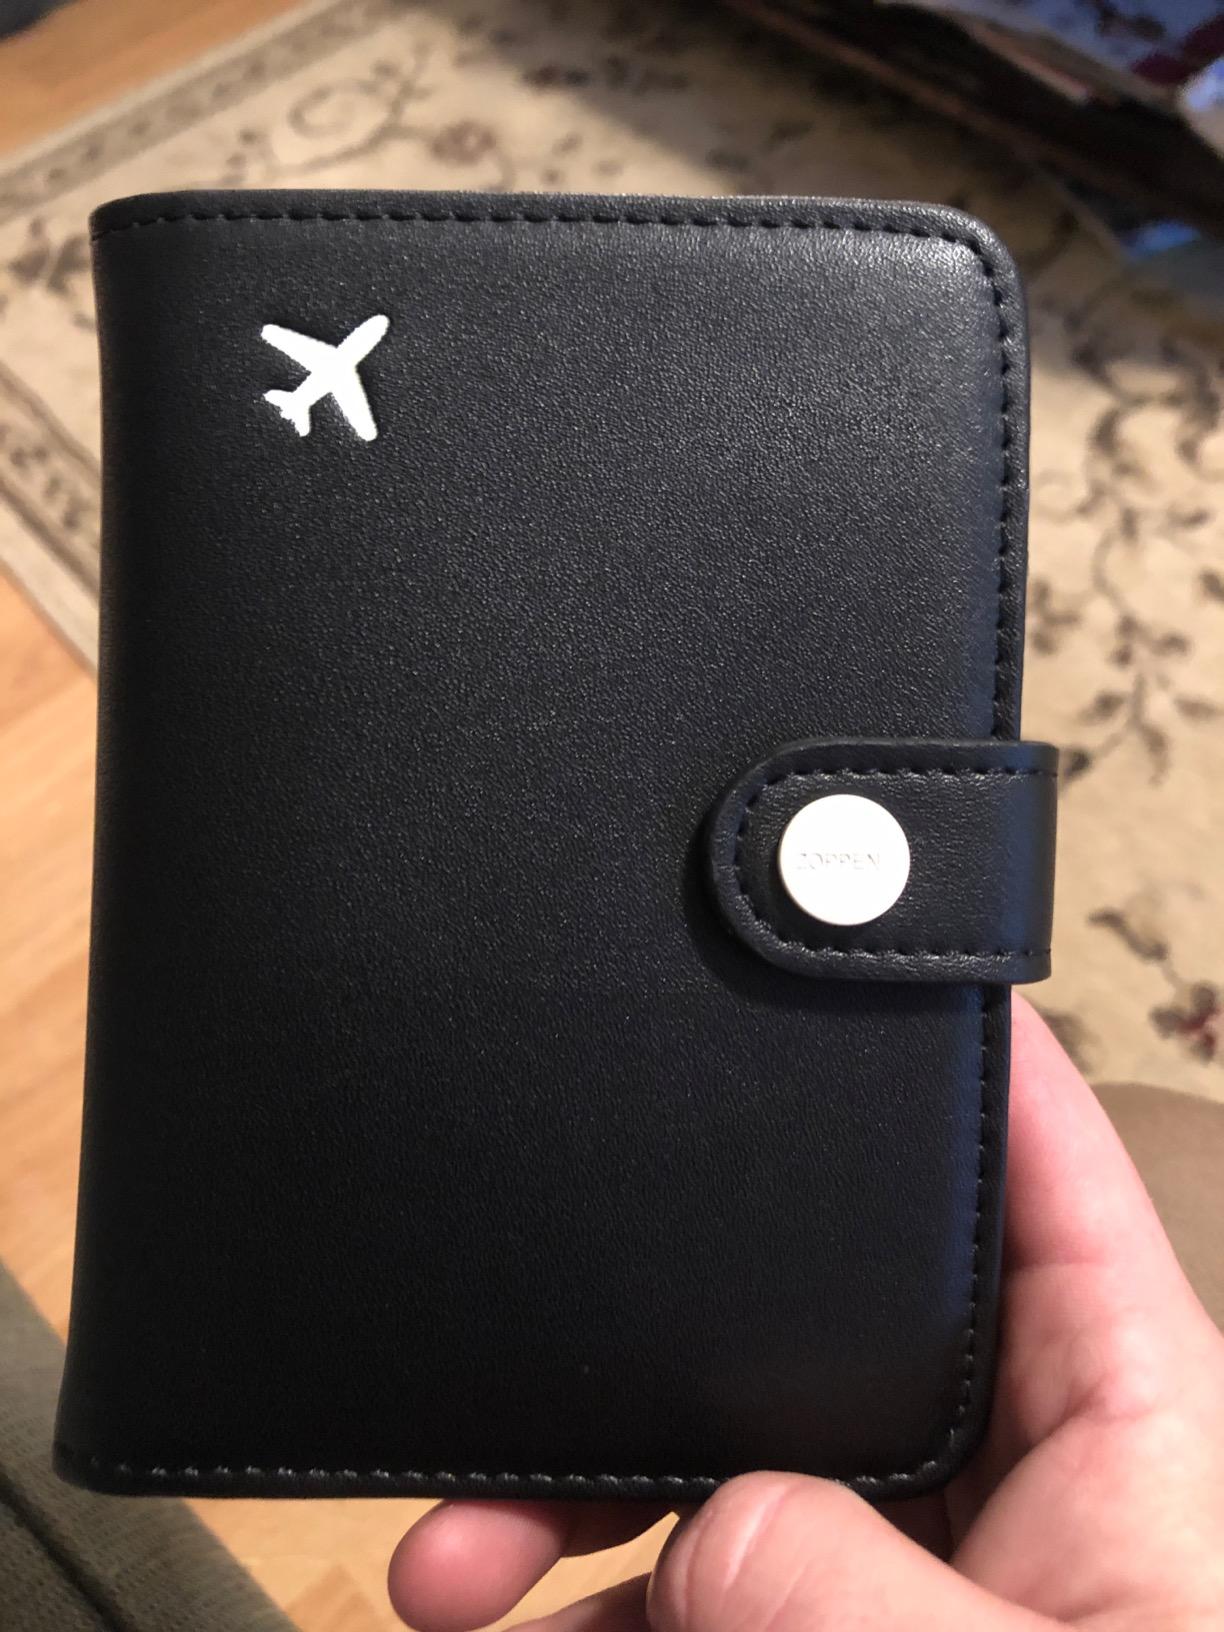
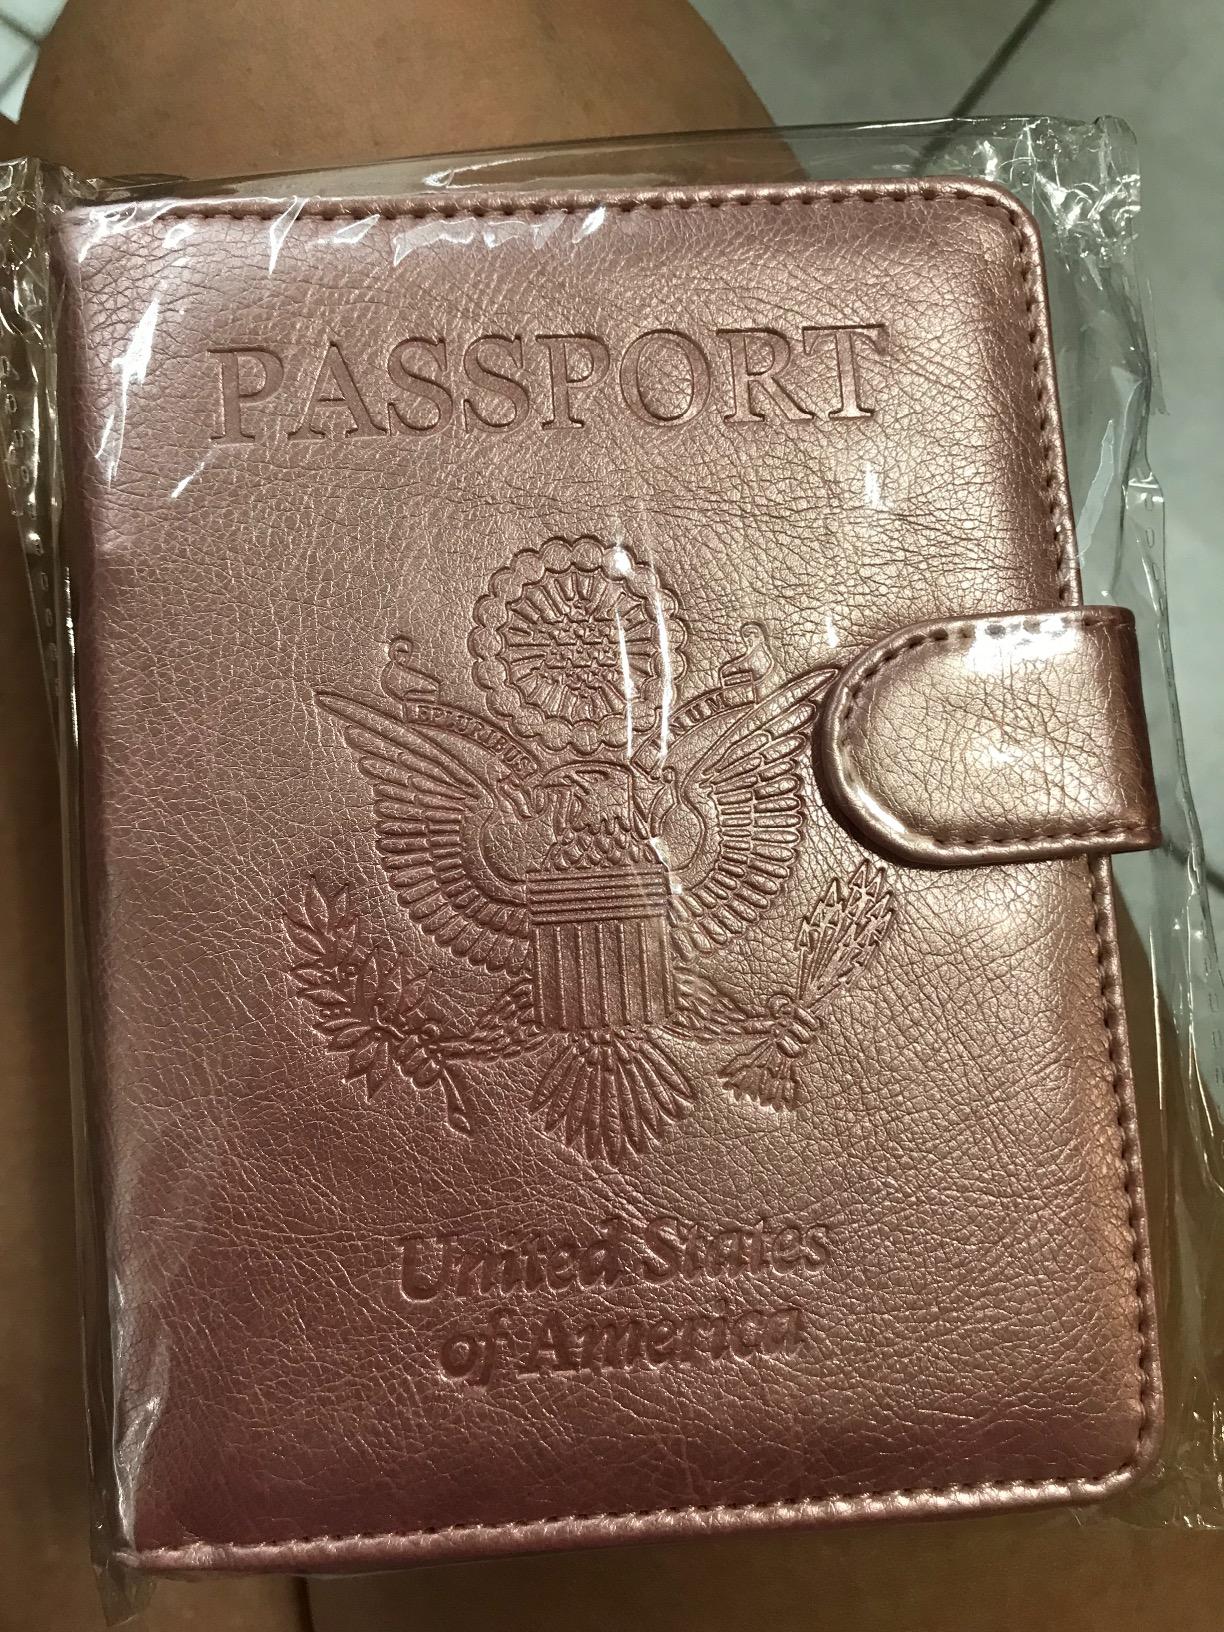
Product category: accessories_wallet
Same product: no